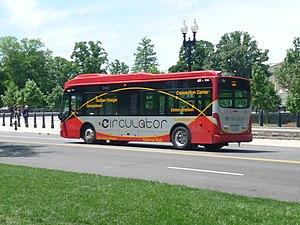
Le Van Hool NewA309 est un autobus urbain à gabarit réduit fabriqué et commercialisé par le constructeur belge Van Hool depuis 2002.